Scandinavian ballad tradition

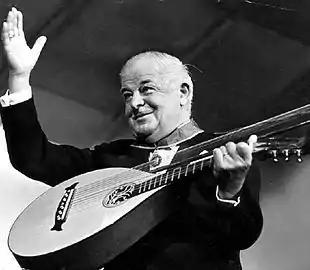
Evert Taube

The Scandinavian ballad tradition is the tradition of Scandinavian poetic singer-songwriters. Within the tradition, the Swedish ballad tradition has been particularly influential, but the tradition also exists in the other Scandinavian countries. This "visa" tradition should not be confused with traditional "medieval" Swedish ballads ("medeltida ballader"), which are representative of a typical tradition of Scandinavian ballads.